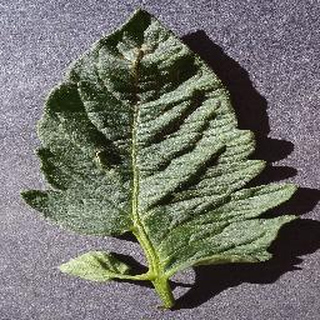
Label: healthy_tomato